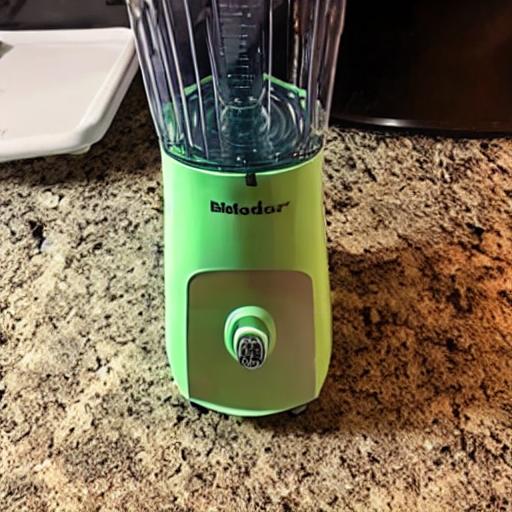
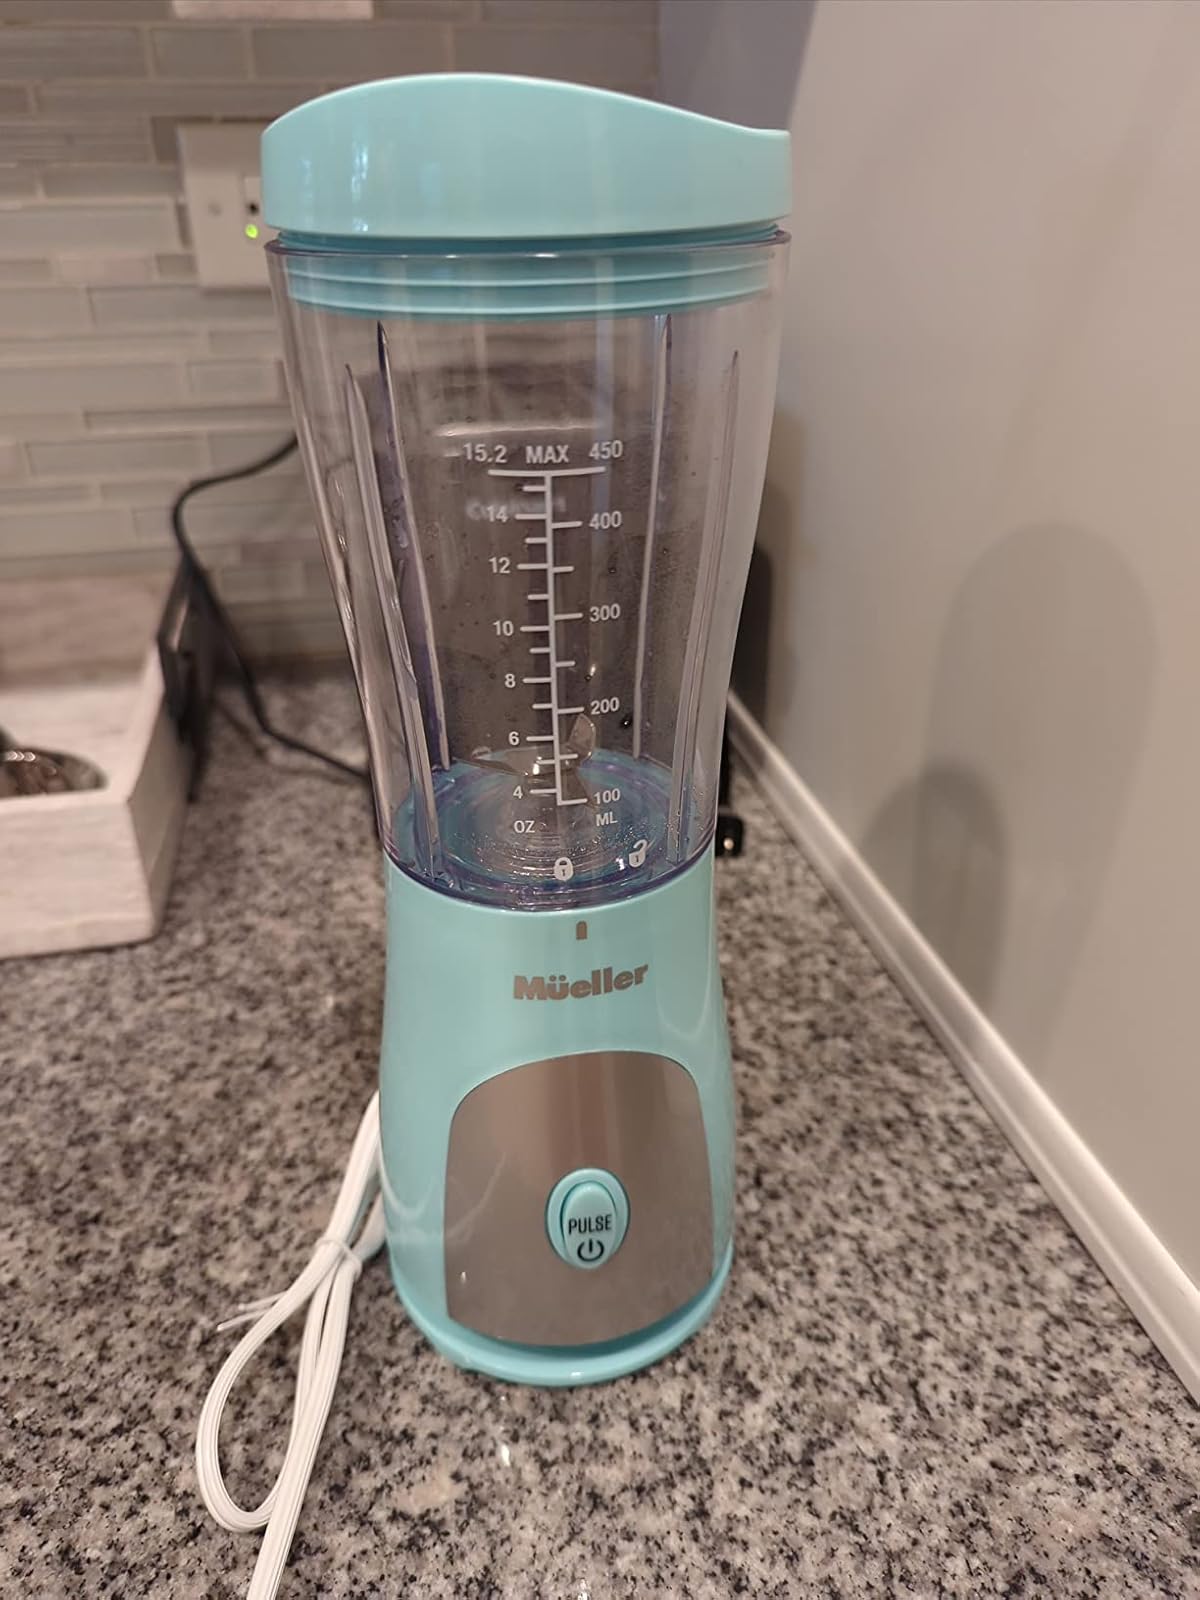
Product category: items_blender
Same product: no